Coblos Cinta

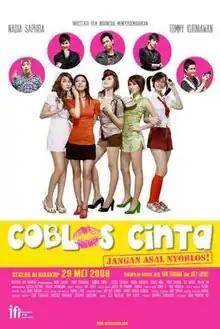
Movie Poster (2008)

Coblos Cinta ("Vote for Love") is a 2008 Indonesian comedy film directed by Findo Purwono HW. The film produced by IFI, starring Nadia Saphira and Tommy Kurniawan, tells the story about two students who compete to become Head of the Student Council. There is a lot of rivalry between them when the two candidates try to gain influence on their campus by carrying out unique and ridiculous campaigns, with unexpected events as the election day approaches.